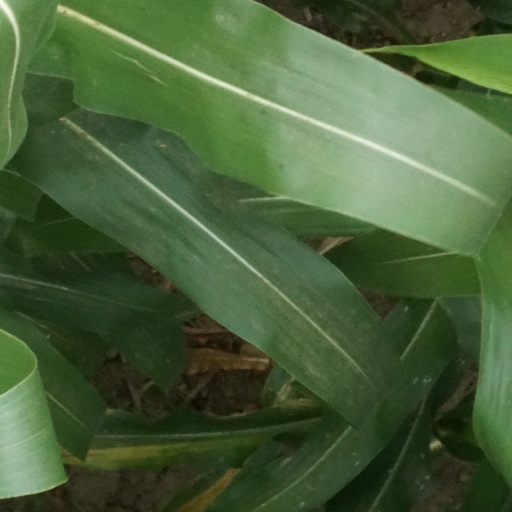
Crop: maize; corn